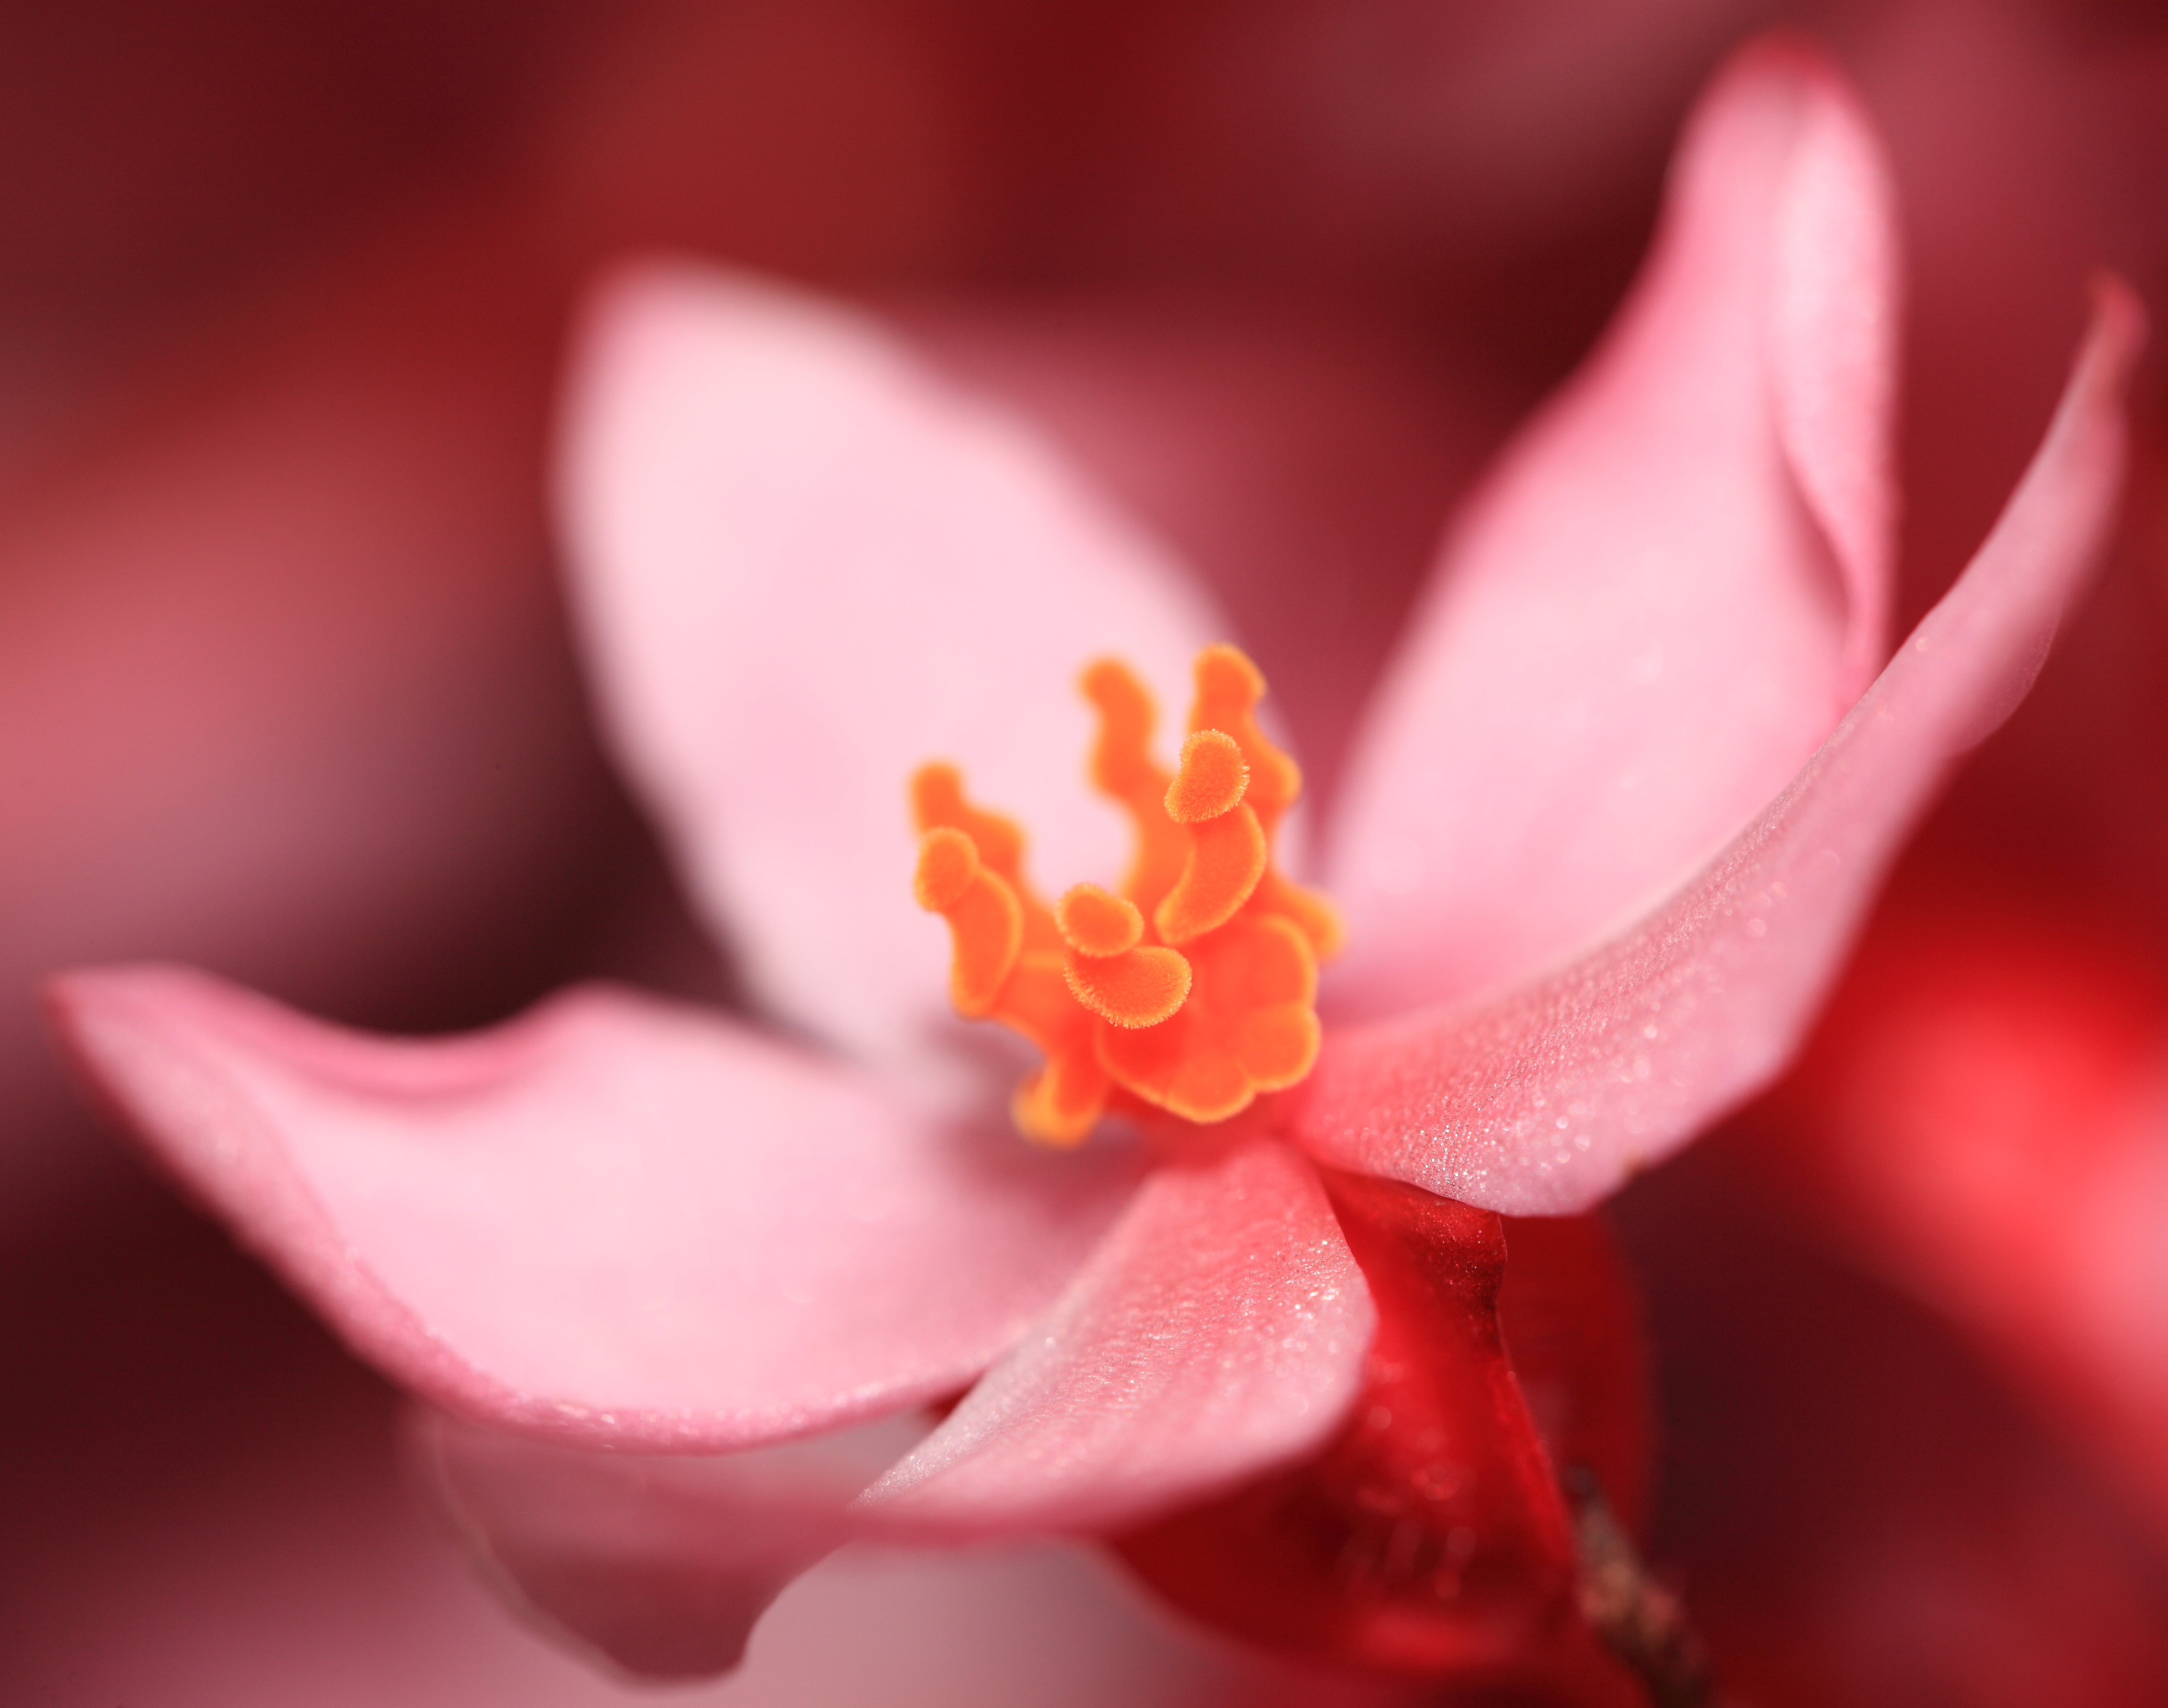
blossom, plant, photography, flower, petal, high, red, pink, flora, close up, 5d, hires, markii, hi, res, resolution, begonia, macro photography, flowering plant, land plant